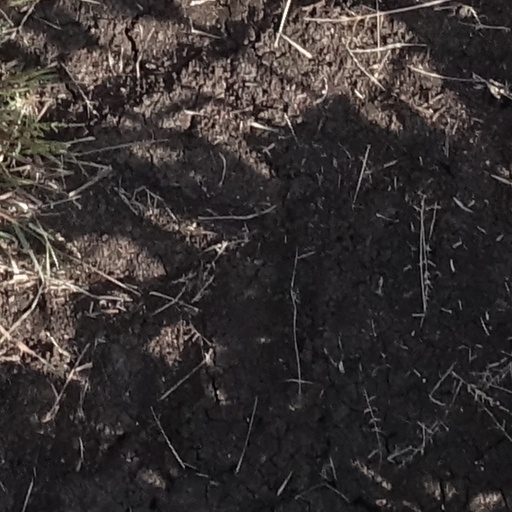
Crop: sorghum